Indian Antarctic Programme

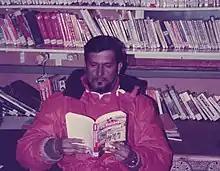

The Indian Antarctic Programme is a multi-disciplinary, multi-institutional programme under the control of the National Centre for Polar and Ocean Research, Ministry of Earth Sciences, Government of India. It was initiated in 1981 with the first Indian expedition to Antarctica. The programme gained global acceptance with India's signing of the Antarctic Treaty and subsequent construction of the Dakshin Gangotri Antarctic research base in 1983, superseded by the Maitri base from 1989. The newest base commissioned in 2012 is Bharati, constructed out of 134 shipping containers. Under the programme, atmospheric, biological, earth, chemical, and medical sciences are studied by India, which has carried out 40 scientific expeditions to the Antarctic.